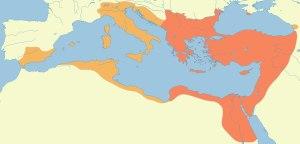
L’histoire de la Sardaigne est ancienne et particulièrement riche. Le peuplement stable de la Sardaigne résulte de mouvements de population de la culture de la céramique cardiale qui se sont produits vers 6000 av. J.-C. en provenance de la péninsule italienne. Mais il s'est poursuivi, au fil des invasions, pour donner le peuple sarde. Christophe de Chenay fait remarquer que :
L'Afrique romaine fait souvent l'objet d'une étude d'ensemble par les historiens et les archéologues, malgré de très fortes disparités régionales et de grandes ruptures chronologiques dans les huit siècles de son histoire. Les deux grandes problématiques historiques concernant ces provinces sont actuellement la question de leur romanisation et celle de leur christianisation. L'« Afrique romaine » désigne ainsi soit les terres d'Afrique dominées par Rome, soit la part romanisée de l'Afrique.
La guerre des Vandales oppose de 533 à 534 les vandales et l'Empire romain d'Orient. Elle aboutit à l'annexion du royaume vandale par les Romains d'Orient.
L'histoire de la Tunisie est celle d'une nation d'Afrique du Nord indépendante depuis 1956. Mais elle s'inscrit au-delà pour couvrir l'histoire du territoire tunisien depuis la période préhistorique du Capsien et la civilisation antique des Puniques, avant que le territoire ne passe sous la domination des Romains, des Vandales puis des Byzantins. Le VIIᵉ siècle marque un tournant décisif dans l'itinéraire d'une population qui s'islamise et s'arabise peu à peu sous le règne de diverses dynasties qui font face à la résistance des populations berbères.
Le royaume wisigoth est un royaume germanique du haut Moyen Âge issu des grandes invasions et ayant existé de 418 à 720.
L’Antiquité tardive est une expression utilisée pour désigner une période de l’histoire européenne qui commence à la fin du IIIᵉ siècle mais dont le terme est beaucoup plus flou. Elle n’est employée qu’en référence aux pays ayant appartenu au monde romain : les régions d’Europe occidentale, orientale et méridionale, d’Asie et d’Afrique autour du bassin méditerranéen mais se prolonge bien au-delà de la fin de l’Empire romain d’Occident en 476.
L'Italie possède une histoire qui est intimement liée à l'Europe et au bassin méditerranéen.
La bataille de Cillium a lieu vers juin 544, à Cillium, et se solde par une défaite des Byzantins menés par le gouverneur Solomon, face aux Laguatans et Frexes, deux tribus berbères révoltées commandées par le chef Antalas.
Les Berbères ou Amazighs sont les membres d’un groupe ethnique autochtone d'Afrique du Nord. Connus dans l'Antiquité sous le nom de Libyens, les Berbères ont porté différents noms durant l'histoire, tels que Mazices, Maures, Numides, Gétules, Garamantes et autres. Ils sont répartis dans une zone s'étendant de l'océan Atlantique à l'oasis de Siwa en Égypte, et de la mer Méditerranée au fleuve Niger en Afrique de l'Ouest. Historiquement, ils parlaient des langues berbères, classées dans la branche berbère de la famille afro-asiatique.
Une définition de l'histoire de la construction, qui la distingue de l'histoire de l'architecture, pourrait nous être donnée par Vitruve : elle s'attache à décrire les matériaux que fournit la nature et l'usage qu'on en fait. Il n'y est pas question de l'origine de l'architecture, mais bien de celle des bâtiments, ainsi que de la manière dont on est parvenu à donner à l'art de bâtir les développements et le degré de perfection où nous le voyons aujourd'hui. Le champ de l'histoire de la construction s'est constitué dans certains pays comme un domaine d'étude universitaire à part entière.
La papauté byzantine est une période de l'histoire de la papauté, qui s'étend de l'an 537 à l'an 752, marquée par l'appartenance territoriale à l'Empire romain d'Orient. Elle représente alors la partie de cet Empire, restée de langue officielle et liturgique latine, de tradition latine et, religieusement, de rite latin. À cette époque, les papes ne s'étaient pas encore mis sous la protection des royaumes germaniques d'occident et devaient recevoir l'approbation de l'empereur d'Orient pour recevoir la consécration épiscopale. De nombreux papes sont choisis parmi les « apocrisiaires » et parmi les chrétiens d'orient d'origine grecque, la syrienne ou sicilienne.
La Rome antique est à la fois la ville de Rome et l'État qu'elle fonde dans l'Antiquité. L'idée de Rome antique est inséparable de celle de la culture latine. Ce regroupement de villages au VIIIᵉ siècle av. J.-C. parvint à dominer l'ensemble du monde méditerranéen et de l'Europe de l'Ouest du Iᵉʳ au Vᵉ siècle par la conquête militaire et par l'assimilation des élites locales. Sa domination a laissé d'importantes traces archéologiques et de nombreux témoignages littéraires. Elle façonne encore aujourd'hui l'image de la civilisation occidentale. Durant ces siècles, la civilisation romaine passe d'une monarchie à une république oligarchique puis à un empire autocratique.
L'Empire romain d'Occident équivaut à la partie occidentale de l'Empire romain, à partir de sa division par Dioclétien en 285. Sa capitale fut Milan jusqu'en 402, puis Ravenne.
Jean Troglita est un général byzantin du VIᵉ siècle. Il participe à la guerre des Vandales lors de laquelle les Byzantins reprennent le contrôle de la province d'Afrique et sert dans cette région comme gouverneur militaire local entre 533 et 538 avant d’être envoyé en Orient, pour combattre les Sassanides. En tant que dux Mesopotamiae, Troglita se distingue dans plusieurs batailles, ce qui attire l'attention de l'empereur Justinien Iᵉʳ. À l'été 546, Justinien choisit Jean Troglita comme commandant des forces byzantines en Afrique. Il doit faire face à une série de révoltes parmi les tribus berbères ainsi qu’à l’intérieur de l’armée impériale. Troglita remporte rapidement une première victoire contre les Berbères de Byzacène lors de l’été 546-547. Toutefois, il est défait à l’été 547 par les tribus de Tripolitaine et l’Afrique est alors sujette à des raids destructeurs. Troglita réorganise son armée et s’assure le soutien de plusieurs chefs berbères. Peu après, il affronte et défait une coalition aux champs de Caton à l’été 548. Cette victoire met fin à la révolte berbère et ouvre une ère de paix en Afrique byzantine.
L’Empire byzantin ou Empire romain d'Orient désigne l'État apparu vers le IVᵉ siècle dans la partie orientale de l'Empire romain, au moment où celui-ci se divise progressivement en deux.
Le royaume ostrogoth a existé de 493 à 553, au cours des grandes invasions alors en pleine phase de mouvement et non de sédentarisation, et succède à l'Empire romain sur son sol natal.